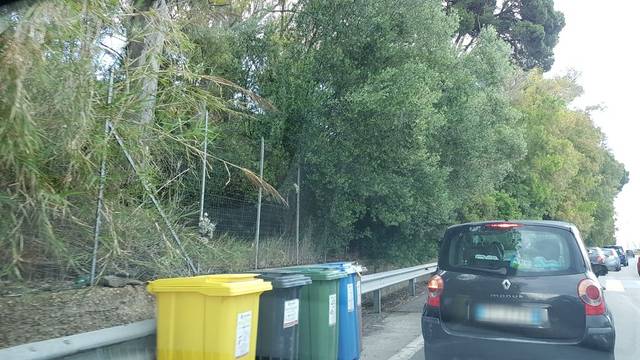
Region: Italy
Coordinates: 40.643, 17.933